La Loche shootings

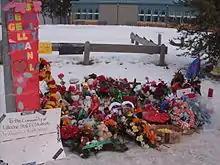
Flowers at the Dene Building

RCMP Superintendent Grant St. Germaine called the incident the worst shooting tragedy in Canadian history at a high school or elementary school. Reuters reported that it was the worst Canadian school shooting since the École Polytechnique massacre of 1989, in which fourteen were killed.